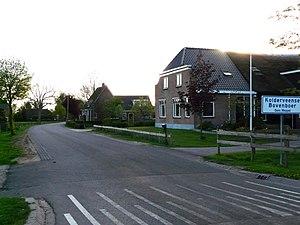
Kolderveense Bovenboer est un hameau situé dans la commune néerlandaise de Meppel, dans la province de Drenthe. Avant 1998, le hameau appartenait à la commune de Nijeveen